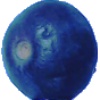
Label: Huckleberry 1